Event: Nepal Earthquake
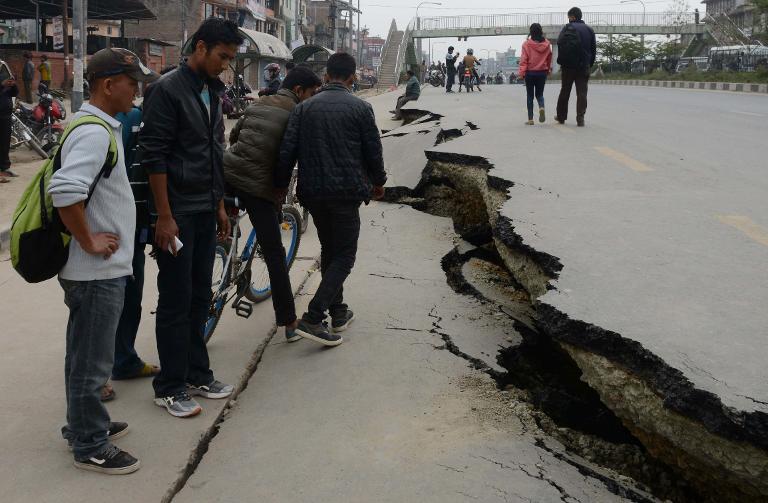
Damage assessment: damage